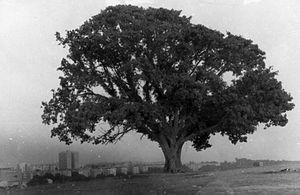
Kiryat Ono est une ville d'Israël, dans le district de Tel Aviv.